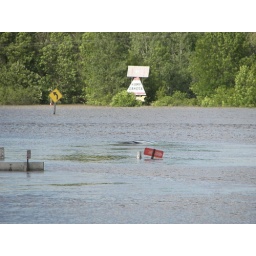
The roof of a car and its antenna are peeking above the flood waters.